Krones

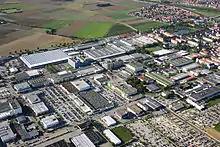
Krones AG company premises in Neutraubling

Stretch blow-moulding machines for the production of PET bottles of up to a volume of 3 liters, with an output of 12,800 to 90,000 bottles/hour. The PET recycling system is based on a PET Flakes cleaning process equipped with progressive temperature controls and decontamination.